Eccles, Greater Manchester

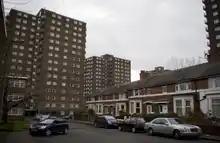
Tower blocks dominate the landscape of Eccles, forming a stark contrast with Victorian brick terraced housing.

Neighbouring Winton is the sixth-most densely populated ward in the region and in 2001 had proportionally more children than the city as a whole. Crime is generally below average, with falling rates of burglary in 2005. Education standards for both adults and children are below city average with minor improvements to GCSE results between 2005 and 2006. Unemployment is higher than average for Salford, with areas of severe income deprivation both to the north and south of the ward. Residents are on average more likely to live in semi-detached housing, with 208 homes added between 1994 and 2004.